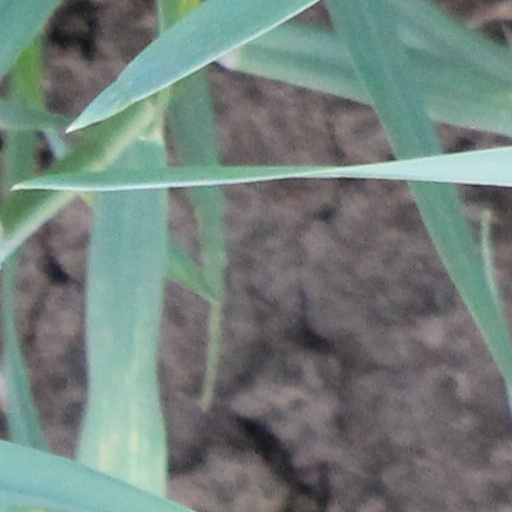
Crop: wheat